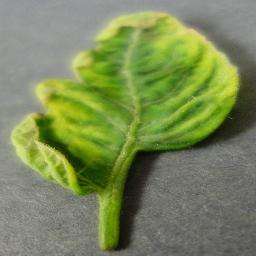
Label: Tomato___Tomato_Yellow_Leaf_Curl_Virus